Annejet van der Zijl

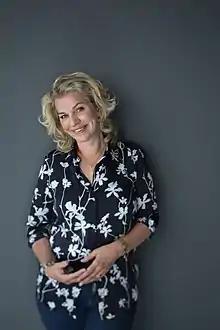
Annejet van der Zijl in 2021

Annejet van der Zijl (born 6 April 1962) is a well-known and widely read writer in the Netherlands. So far, she has written seven non-fiction books and one fiction book, most of which have become bestsellers. Her work has been awarded the Gouden Ganzenveer (Golden Quill) and the Amsterdam Prize for the Arts.